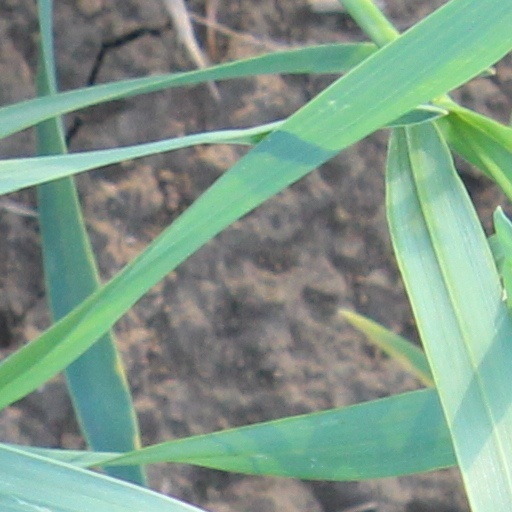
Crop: wheat